St. Luke's School (Manhattan)

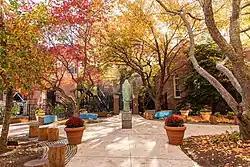
A statue of Mother Mary serves as a central point of the school's courtyard.

St. Luke's School is a coeducational elementary and middle school which is divided into a Lower School (Grades JK-4) and an Upper School (Grades 5–8). It is located on the block of The Church of St. Luke in the Fields in the West Village at 487 Hudson Street, Manhattan.